Judiciary of New York

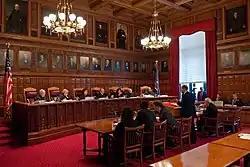
A room with ornate brown wooden paneling and oil portraits on the walls. At the left seven people wearing black robes sit behind a similarly decorated wooden bench, elevated slightly from the red-carpeted floor. On the right are several people in suits sitting at chairs behind tables. In the rear is a large window with red drapes.

In general, the judicial system is composed of the appellate courts and the trial courts, consisting of the superior courts and the local courts.